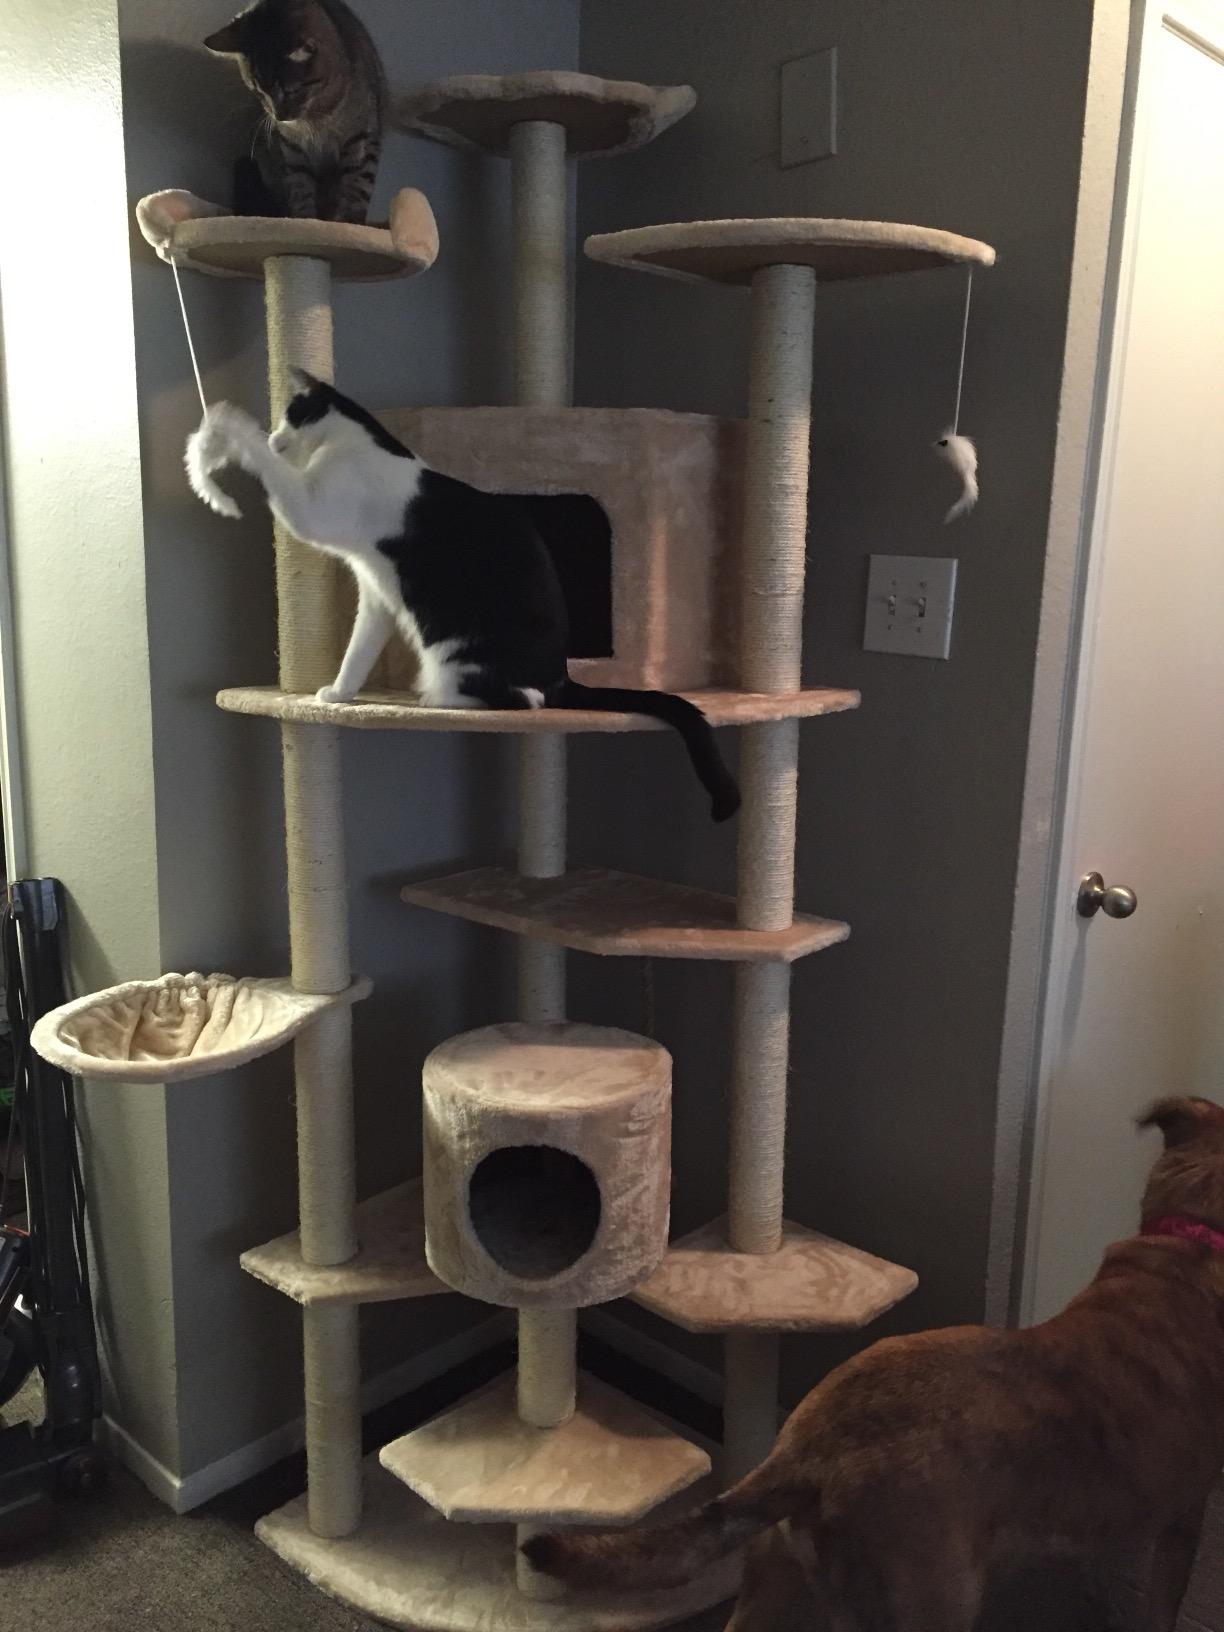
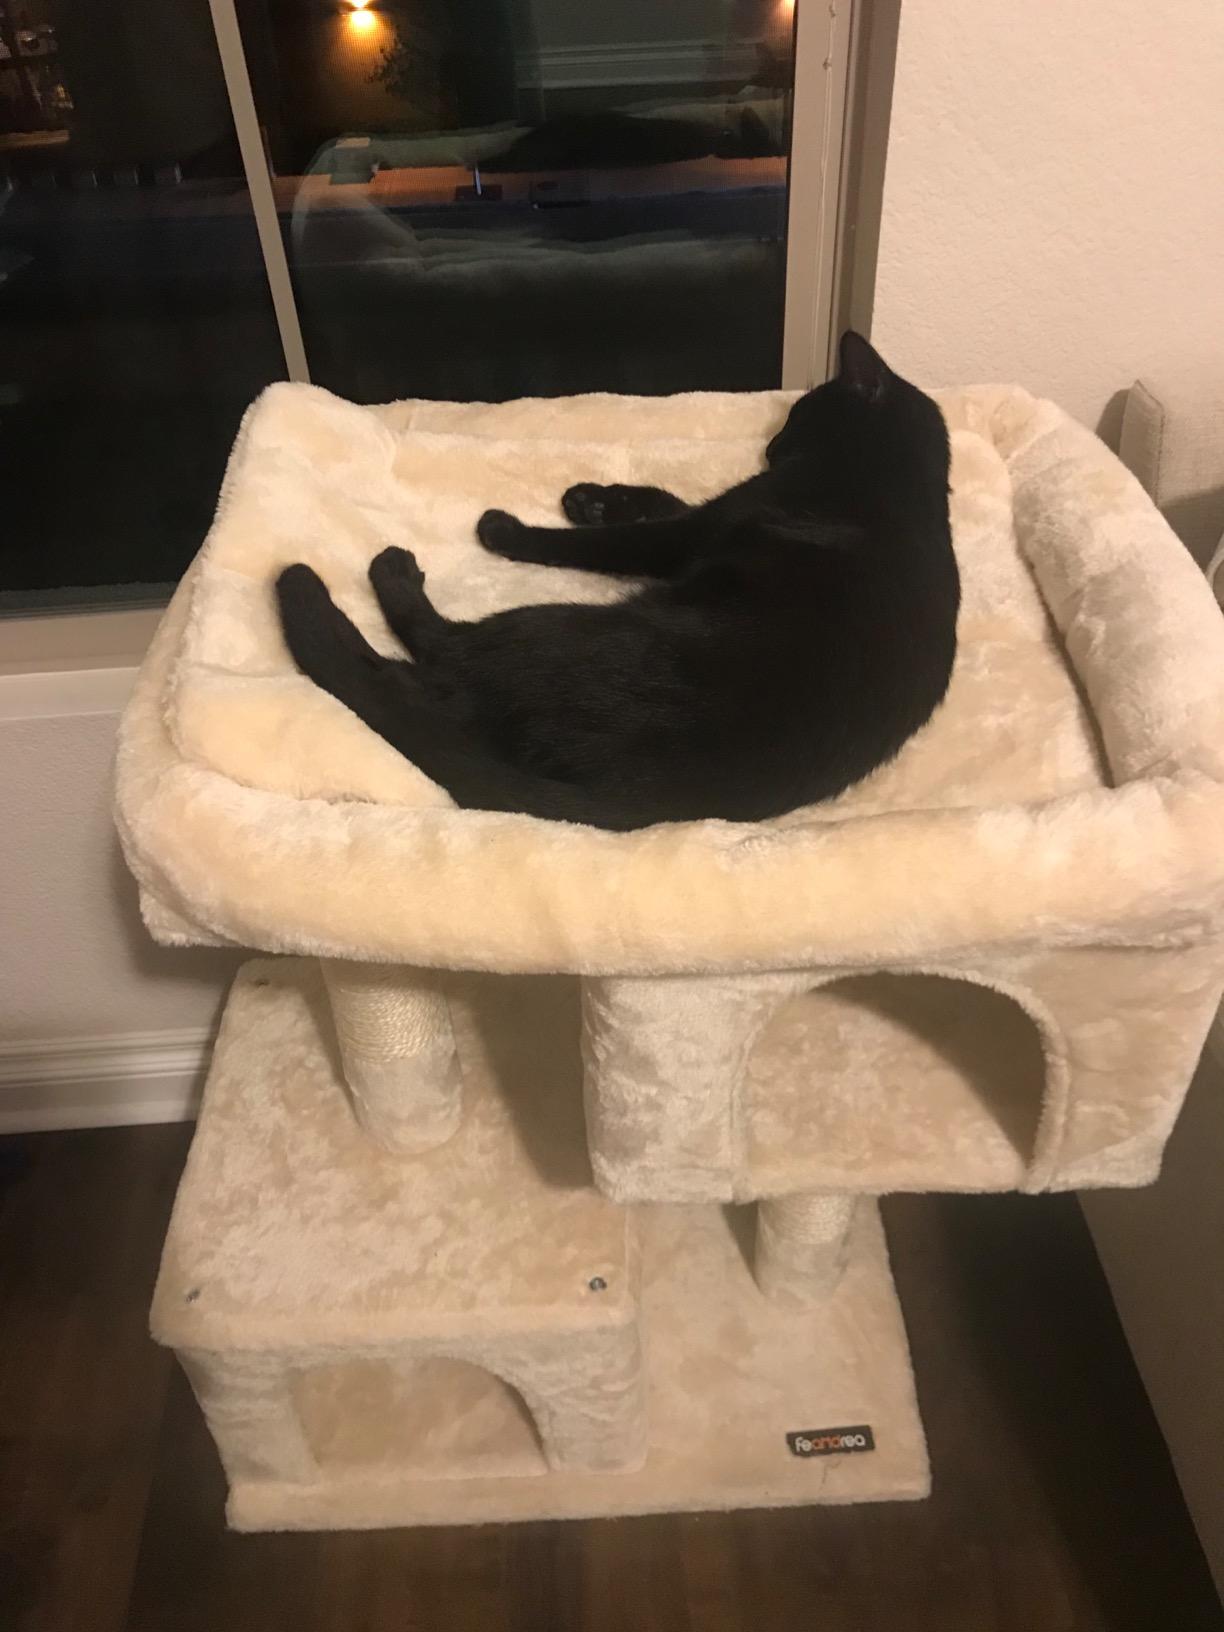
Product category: items_cat tree
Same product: no